Cosmic ray

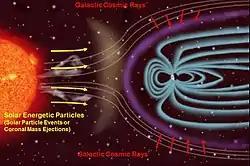
Sources of ionizing radiation in interplanetary space.

Later experiments have helped to identify the sources of cosmic rays with greater certainty. In 2009, a paper presented at the International Cosmic Ray Conference by scientists at the Pierre Auger Observatory in Argentina showed ultra-high energy cosmic rays originating from a location in the sky very close to the radio galaxy Centaurus A, although the authors specifically stated that further investigation would be required to confirm Centaurus A as a source of cosmic rays. However, no correlation was found between the incidence of gamma-ray bursts and cosmic rays, causing the authors to set upper limits as low as 3.4 × 10× erg·cm on the flux of cosmic rays from gamma-ray bursts.